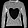
Label: Pullover